Countries affected by the 2004 Indian Ocean earthquake and tsunami

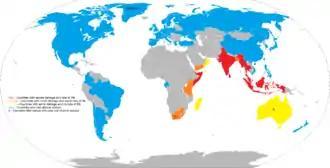

16,269 casualties were reported on 24 November 2014, most of them in the Indian states of Andhra Pradesh and Tamil Nadu. There were 5,640 people missing, nearly all of them on the Andaman and Nicobar Islands. The death and missing tolls later decreased by over 3,000 people.